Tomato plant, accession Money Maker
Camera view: tilt-top (135 deg); turntable rotation: 120 degrees
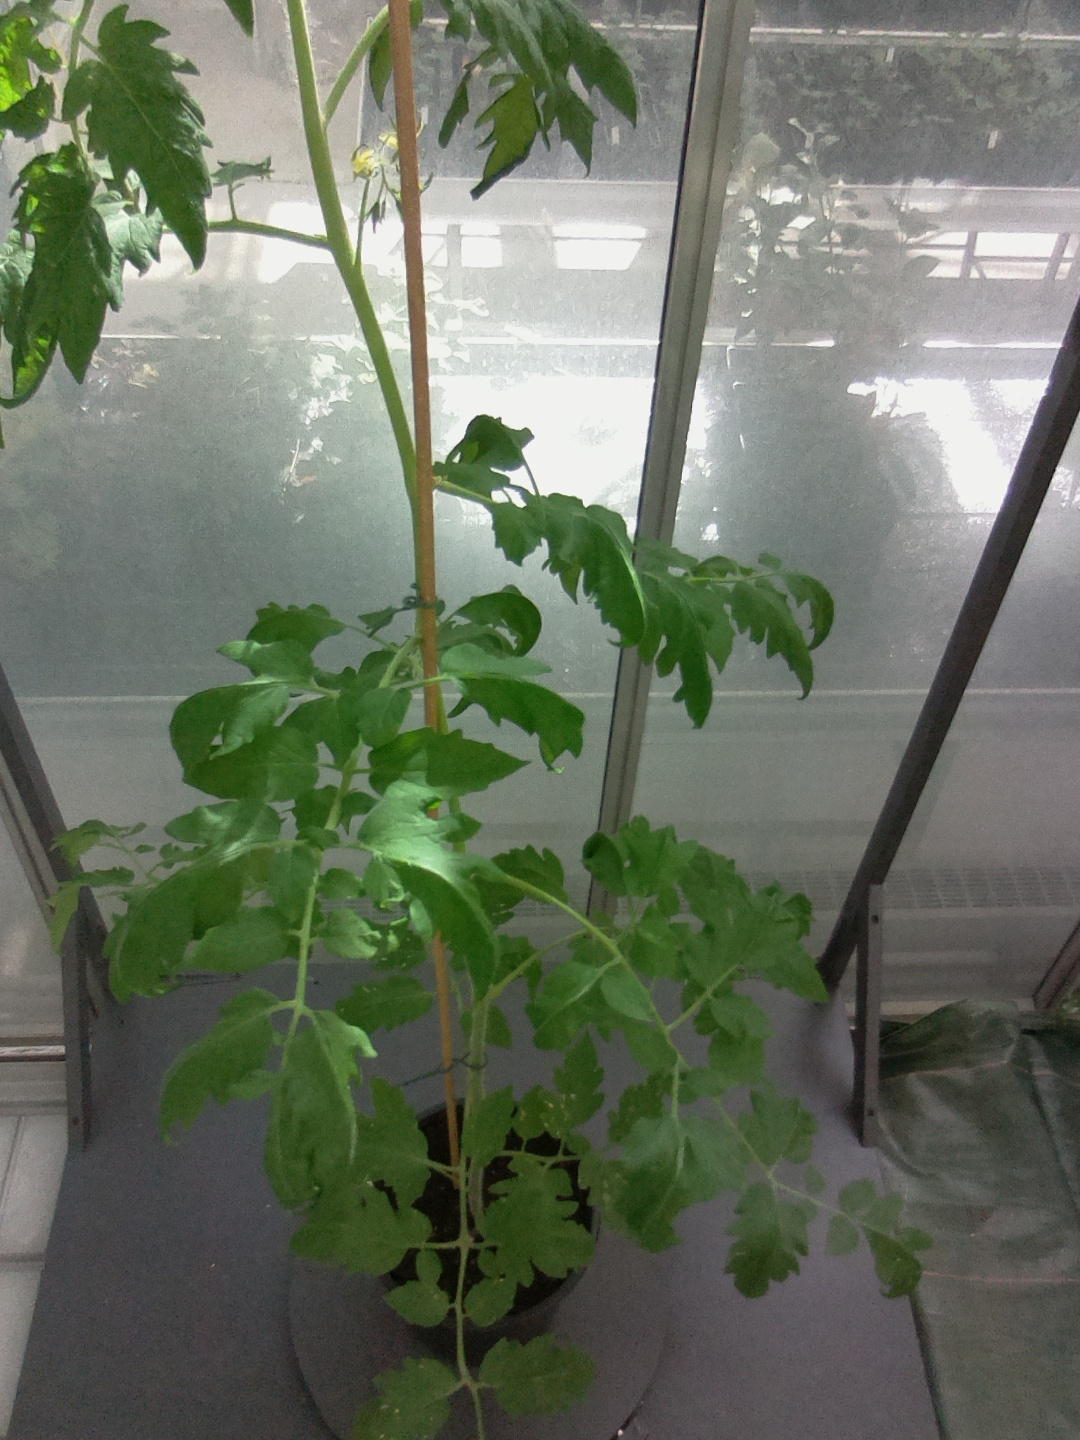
BBCH growth stage 61: 10%-20% of flowers open